Ingatestone

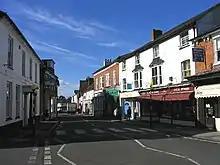
High Street, Ingatestone

Ingatestone has over 40 clubs and societies, ranging from arts and sports clubs to charitable societies. They include the Ingatestone and Fryerning Dramatic Club, founded in 1947, the Ingatestone Musical and Operetta Group, founded in 1970, the Ingatestone Choral Society, established in 1948, and the Ingatestone and Horticultural Society formed in 1963, which is affiliated to the Royal Horticultural Society. There is also a Community Association, which meets at a large hall in High Street. Other amenities include a recreation ground, a sports field, and bowls and tennis clubs.